Leigh Blackmore

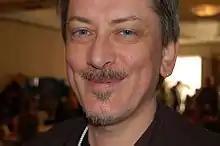
Leigh Blackmore in 2007

Leigh (David) Blackmore (born 1959) is an Australian horror writer, critic, editor, occultist, musician and proponent of post-left anarchy. He was the Australian representative for the Horror Writers of America (1994–95) and served as the second President of the Australian Horror Writers Association (2010–2011). His work has been nominated four times for the Ditmar Award, once for fiction and three times for the William Atheling Jr. Award for criticism. He has been a Finalist in both the Poetry and Criticism categories of the Australian Shadows Awards. He has contributed entries to such encyclopedias as S. T. Joshi and Stefan J. Dziemianowicz (eds) "Supernatural Literature of the World" (Greenwood Press, 2005, 3 vols) and June Pulliam and Tony Fonseca (eds), "Ghosts in Popular Culture and Legend" (ABC-Clio, 2016).